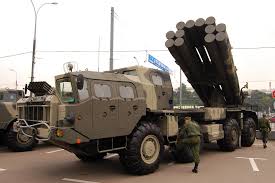
Label: Tornado